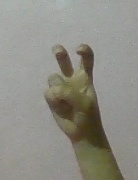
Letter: toot